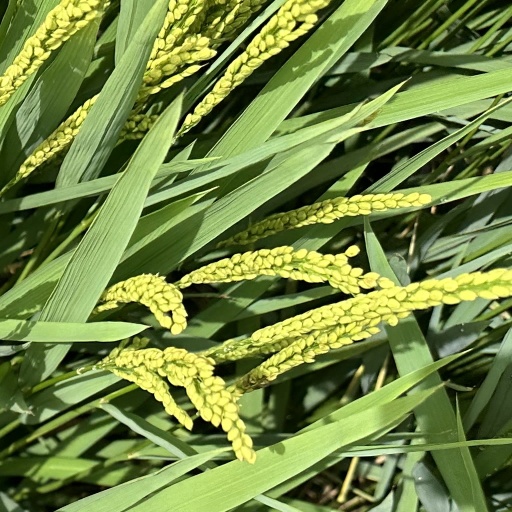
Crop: rice